Yuanquan railway station

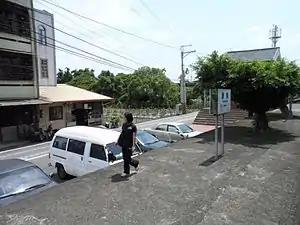

Yuanquan is a railway station on the Taiwan Railways Administration Jiji line located in Ershui Township, Changhua County, Taiwan.